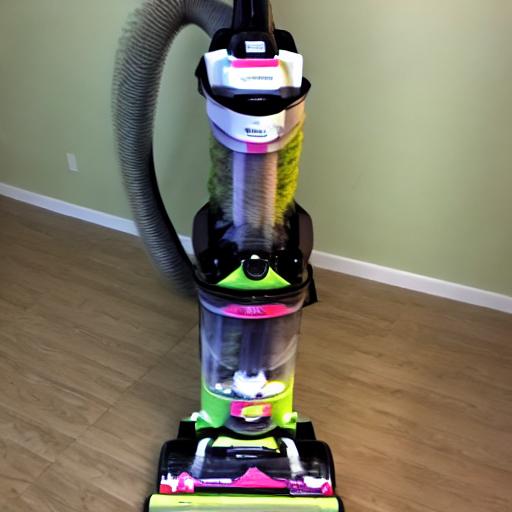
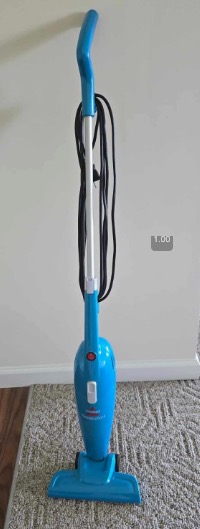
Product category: items_vacuum
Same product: no